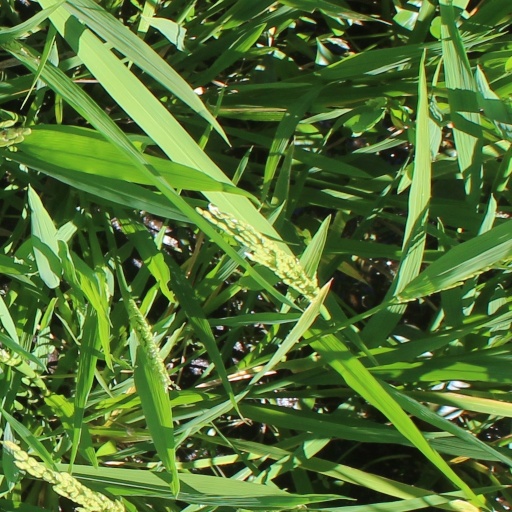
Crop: rice